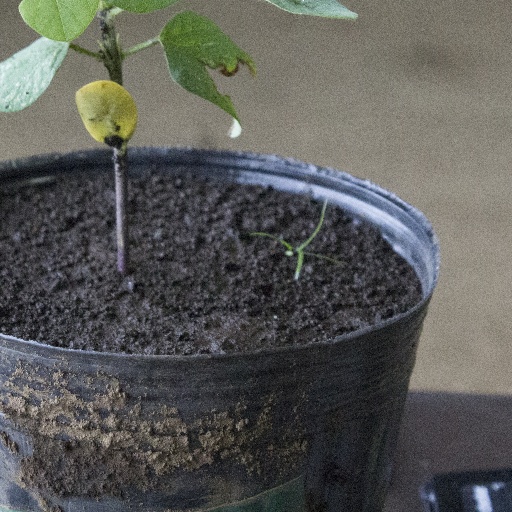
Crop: soybean